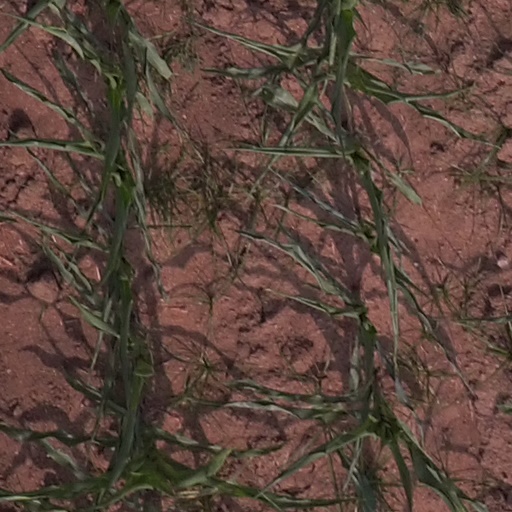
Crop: maize; corn